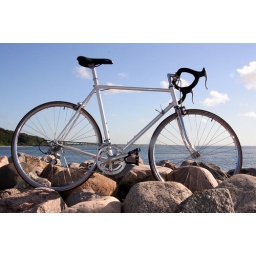
The Jensen road bike has been repainted and frolics near the water.